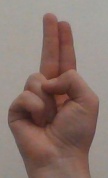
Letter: taa